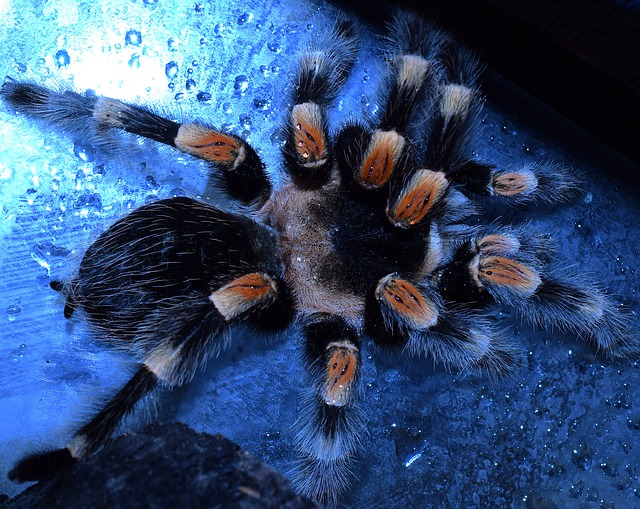
Label: ragno